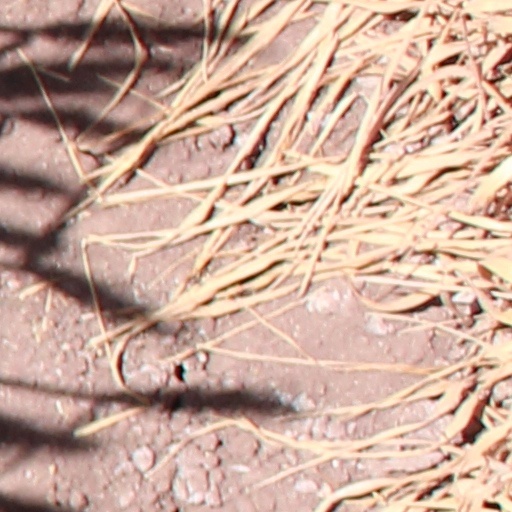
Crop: wheat